Mircea Grabovschi

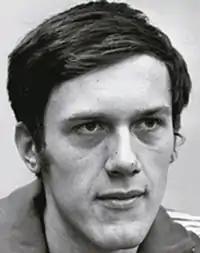
Grabovschi in the 1980s

Mircea Grabovschi (sometimes spelled Grabovski or Grabowski; 22 December 1952 – 23 July 2024) was a Romanian handball player and coach. He won the world title in 1974 and a silver medal at the 1976 Olympics. During his career he played 199 matches for the national team and scored 544 goals.